Paul J. Olscamp

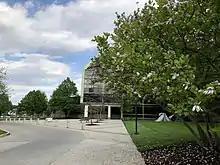
Olscamp Hall at Bowling Green State University was named after Paul J. Olscamp

Paul J. Olscamp (August 29, 1937 – October 14, 2014) was a Canadian-American academic and university administrator, born in Montreal, Quebec. While attending the University of Western Ontario, Olscamp was a member of the Delta Upsilon fraternity. He received his Bachelor of Arts and Master of Arts degrees in 1958 and 1960, respectively. He received his doctorate in philosophy from the University of Rochester in 1962, the first such degree awarded there. His continuing love of the subject was evident during his time at Bowling Green State University (BGSU) because he taught a philosophy course almost every semester, despite managing all his duties as president. While studying at the University of Rochester, Olscamp was a student of Colin Murray Turbayne.